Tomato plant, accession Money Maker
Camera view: vertical (180 deg); turntable rotation: 300 degrees
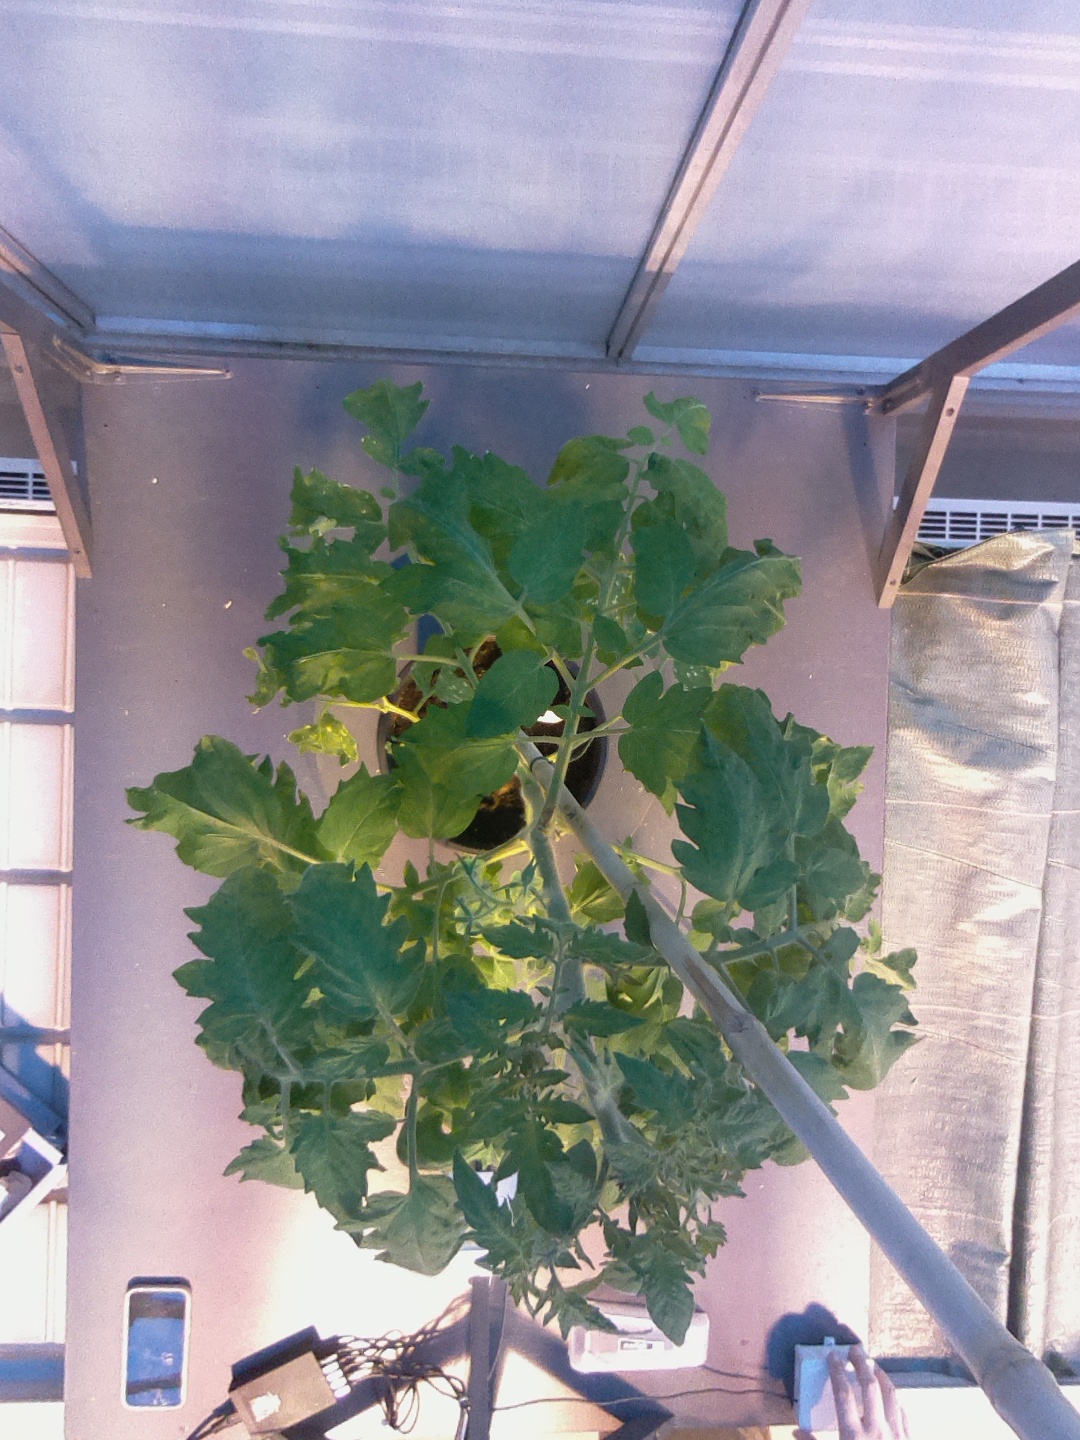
BBCH growth stage 62: 20%-30% of flowers open